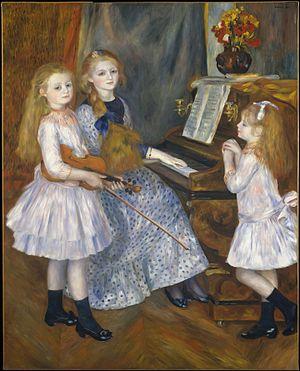
Augusta Mary Anne Holmès, née Holmes le 16 décembre 1847 à Paris et morte le 28 janvier 1903 dans la même ville, est une compositrice française d'origine britannique et irlandaise. En 1873, elle prend la nationalité française et ajoute un accent à son nom de famille.